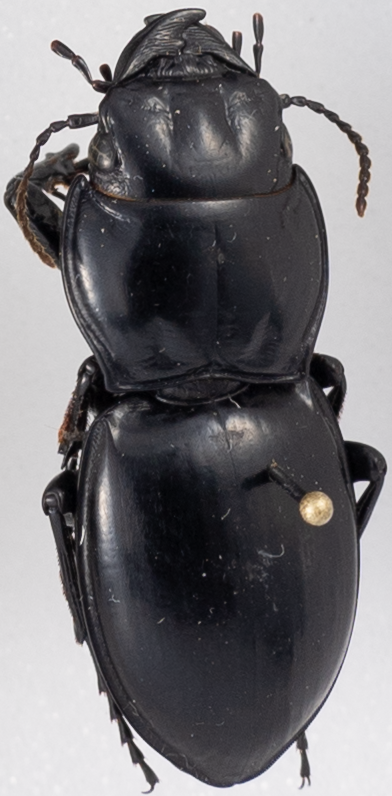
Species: Pasimachus californicus
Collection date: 2022-06-20
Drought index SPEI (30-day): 0.484
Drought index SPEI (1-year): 0.058
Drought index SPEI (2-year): -0.06